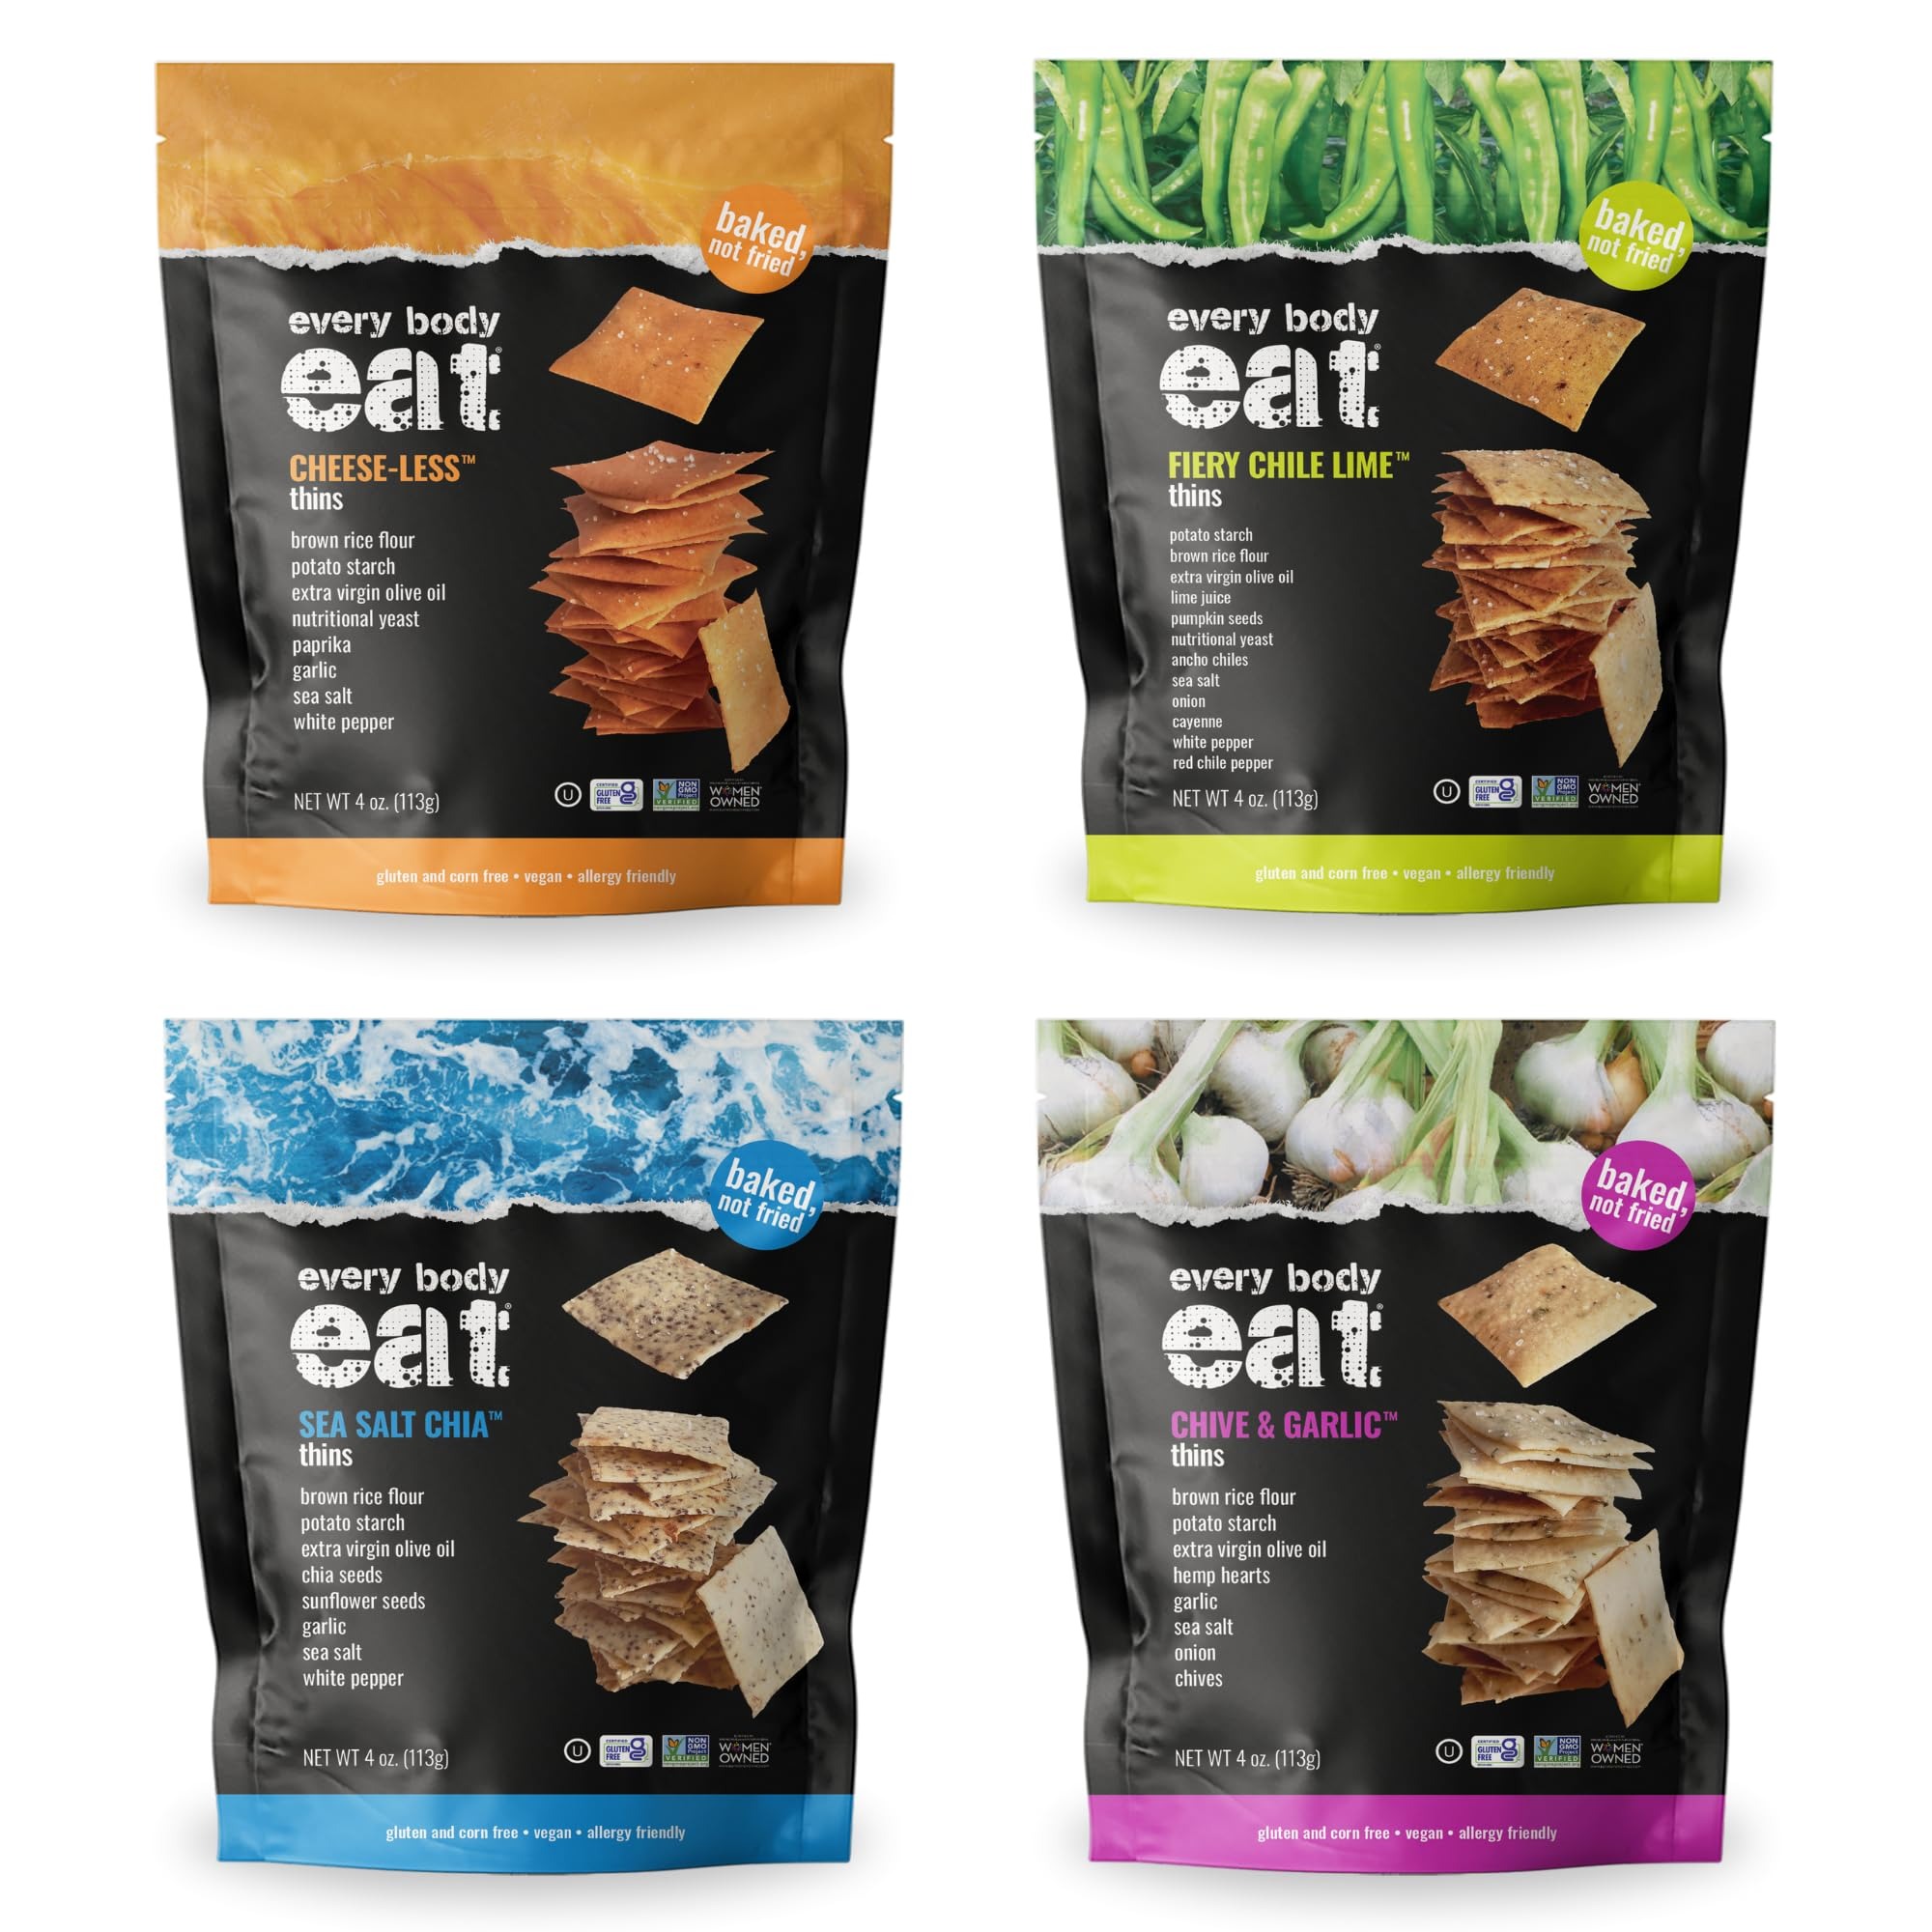
Item Name: Every Body Eat Snack Thins, Four Flavor Variety Pack, Vegan, Gluten Free and Dairy Free (Pack of 4)
Bullet Point 1: BOLD FLAVOR, ZERO LIMITATIONS – Crunch without compromise. Every Body Eat Snack Thins are 100% free from the top 14 allergens + corn (gluten free, dairy free, nut free, soy free, and even corn free!)—because every body deserves snacks that are both safe and insanely delicious.
Bullet Point 2: CLEAN INGREDIENTS, CRAVE-WORTHY CRUNCH – No junk, no fillers—just real, whole-food ingredients that taste as good as they make you feel. Certified gluten-free, Seed Oil Free, and non-GMO, our vegan snack thins prove that simple ingredients can deliver big flavor.
Bullet Point 3: ALLERGY-FRIENDLY & TRUSTED – Made in a dedicated allergen-free facility with strict testing to ensure safety. Whether you have food allergies, dietary restrictions, or just want a snack that doesn’t mess around, these are made for you.
Bullet Point 4: SNACKING, ELEVATED – Dip ‘em, top ‘em, or devour ‘em straight from the bag. However you snack, our light, crispy thins bring next-level crunch and unforgettable flavor—because food should be fun, not frustrating.
Bullet Point 5: WOMAN-OWNED, PURPOSE-DRIVEN – More than a snack, we’re a movement. Every Body Eat is Certified Woman-Owned and on a mission to redefine what inclusive eating looks (and tastes) like. Because the best things in life are meant to be shared.
Product Description: Dive into the joy of 'why-can't-I-stop-eating-this' deliciousness with Every Body Eat Thins. Perfectly crispy, these cracker Thins are free from the top 14 allergens, plus corn. With the cleanest of 'clean label' ingredients, proudly gluten-free, dairy-free, vegan, and non-GMO, our snacks are baked in our own allergy-friendly facility, ensuring a clean and craveable bite every time. So grab a bag (or three) and join a movement of pure snacking joy with Every Body Eat!
Value: 16.0
Unit: Ounce

Price: 25.99